The Church of Jesus Christ of Latter-day Saints in the Samoan Islands

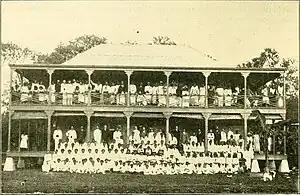
Samoa Mission Office ca 1902

The Samoa Apia Mission was formed June 17, 1888 and serves as the only mission for the Samoan Islands.